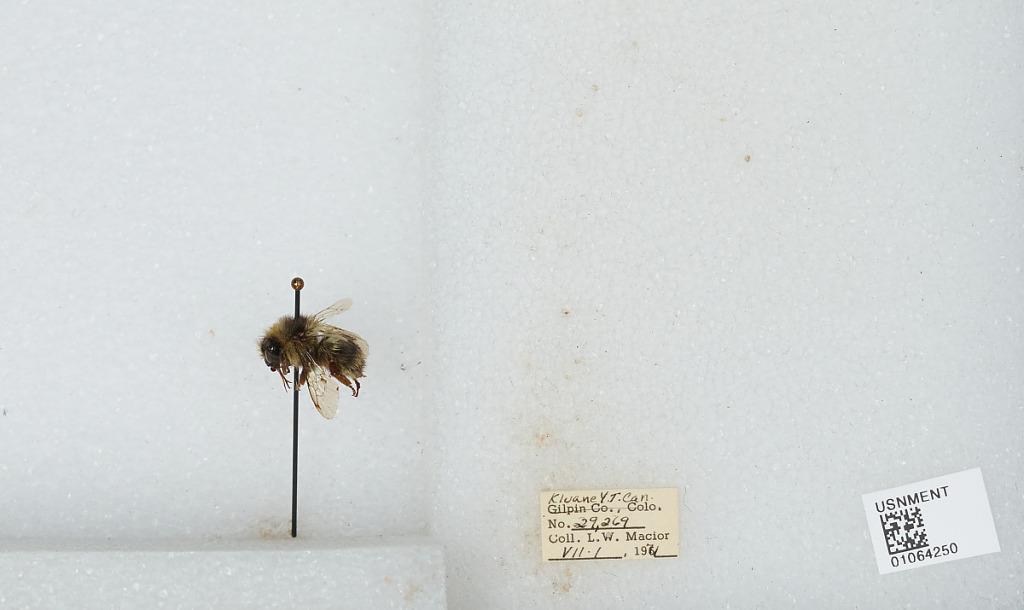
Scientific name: Bombus bifarius nearcticus
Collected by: L. Macior
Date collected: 1971-7-1
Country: Canada
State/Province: Yukon Territory
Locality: Kluane
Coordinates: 60.75, -139.5